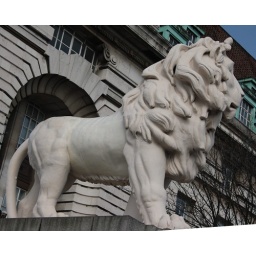
Lots of animals in London in the form of statues and signs - you can do a photographic safari.